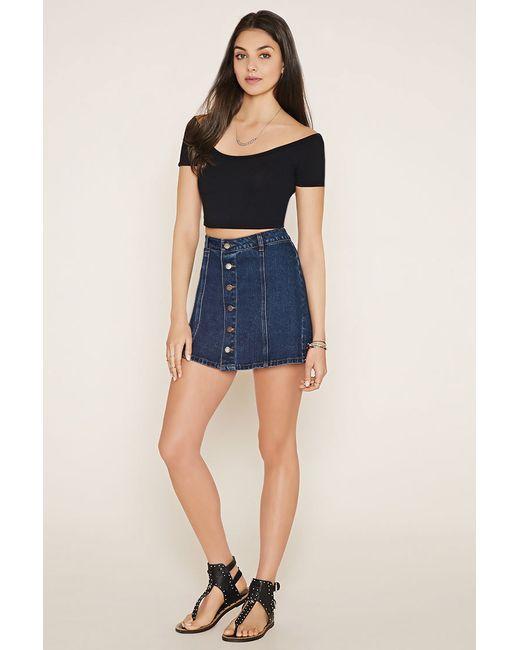
Weithalsausschnitt, schwarzes, kurzärmliges Crop-Top und blauer, geknöpfter, kurzer Jeansrock mit Gladiatorensandalen